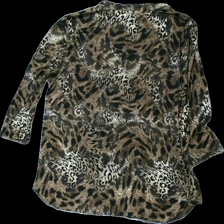
View: back
Type: Top
Category: Ladies
Brand: Not in the list
Brand text on label: in front
Colors: Beige, Black, Brown
Material: 100% polyester
Pattern: Animal print
Cut: Regular
Season: All
Damage location: bottom center
Damage 2 location: bottom right
Damage 3 location: middle right
Price range: 50-100
Recommended usage: Reuse
Description: leopardmönstrade tröja med trekvartsärmar